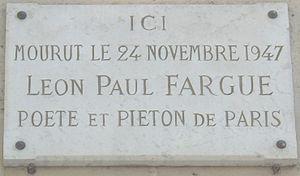
Plaque commémorative, 1 place Léon-Paul-Fargue, Paris 6e. «
Léon-Paul Fargue, né le 4 mars 1876 dans le 1ᵉʳ arrondissement de Paris et mort le 24 novembre 1947 dans le 6ᵉ arrondissement de Paris, est un poète et écrivain français.